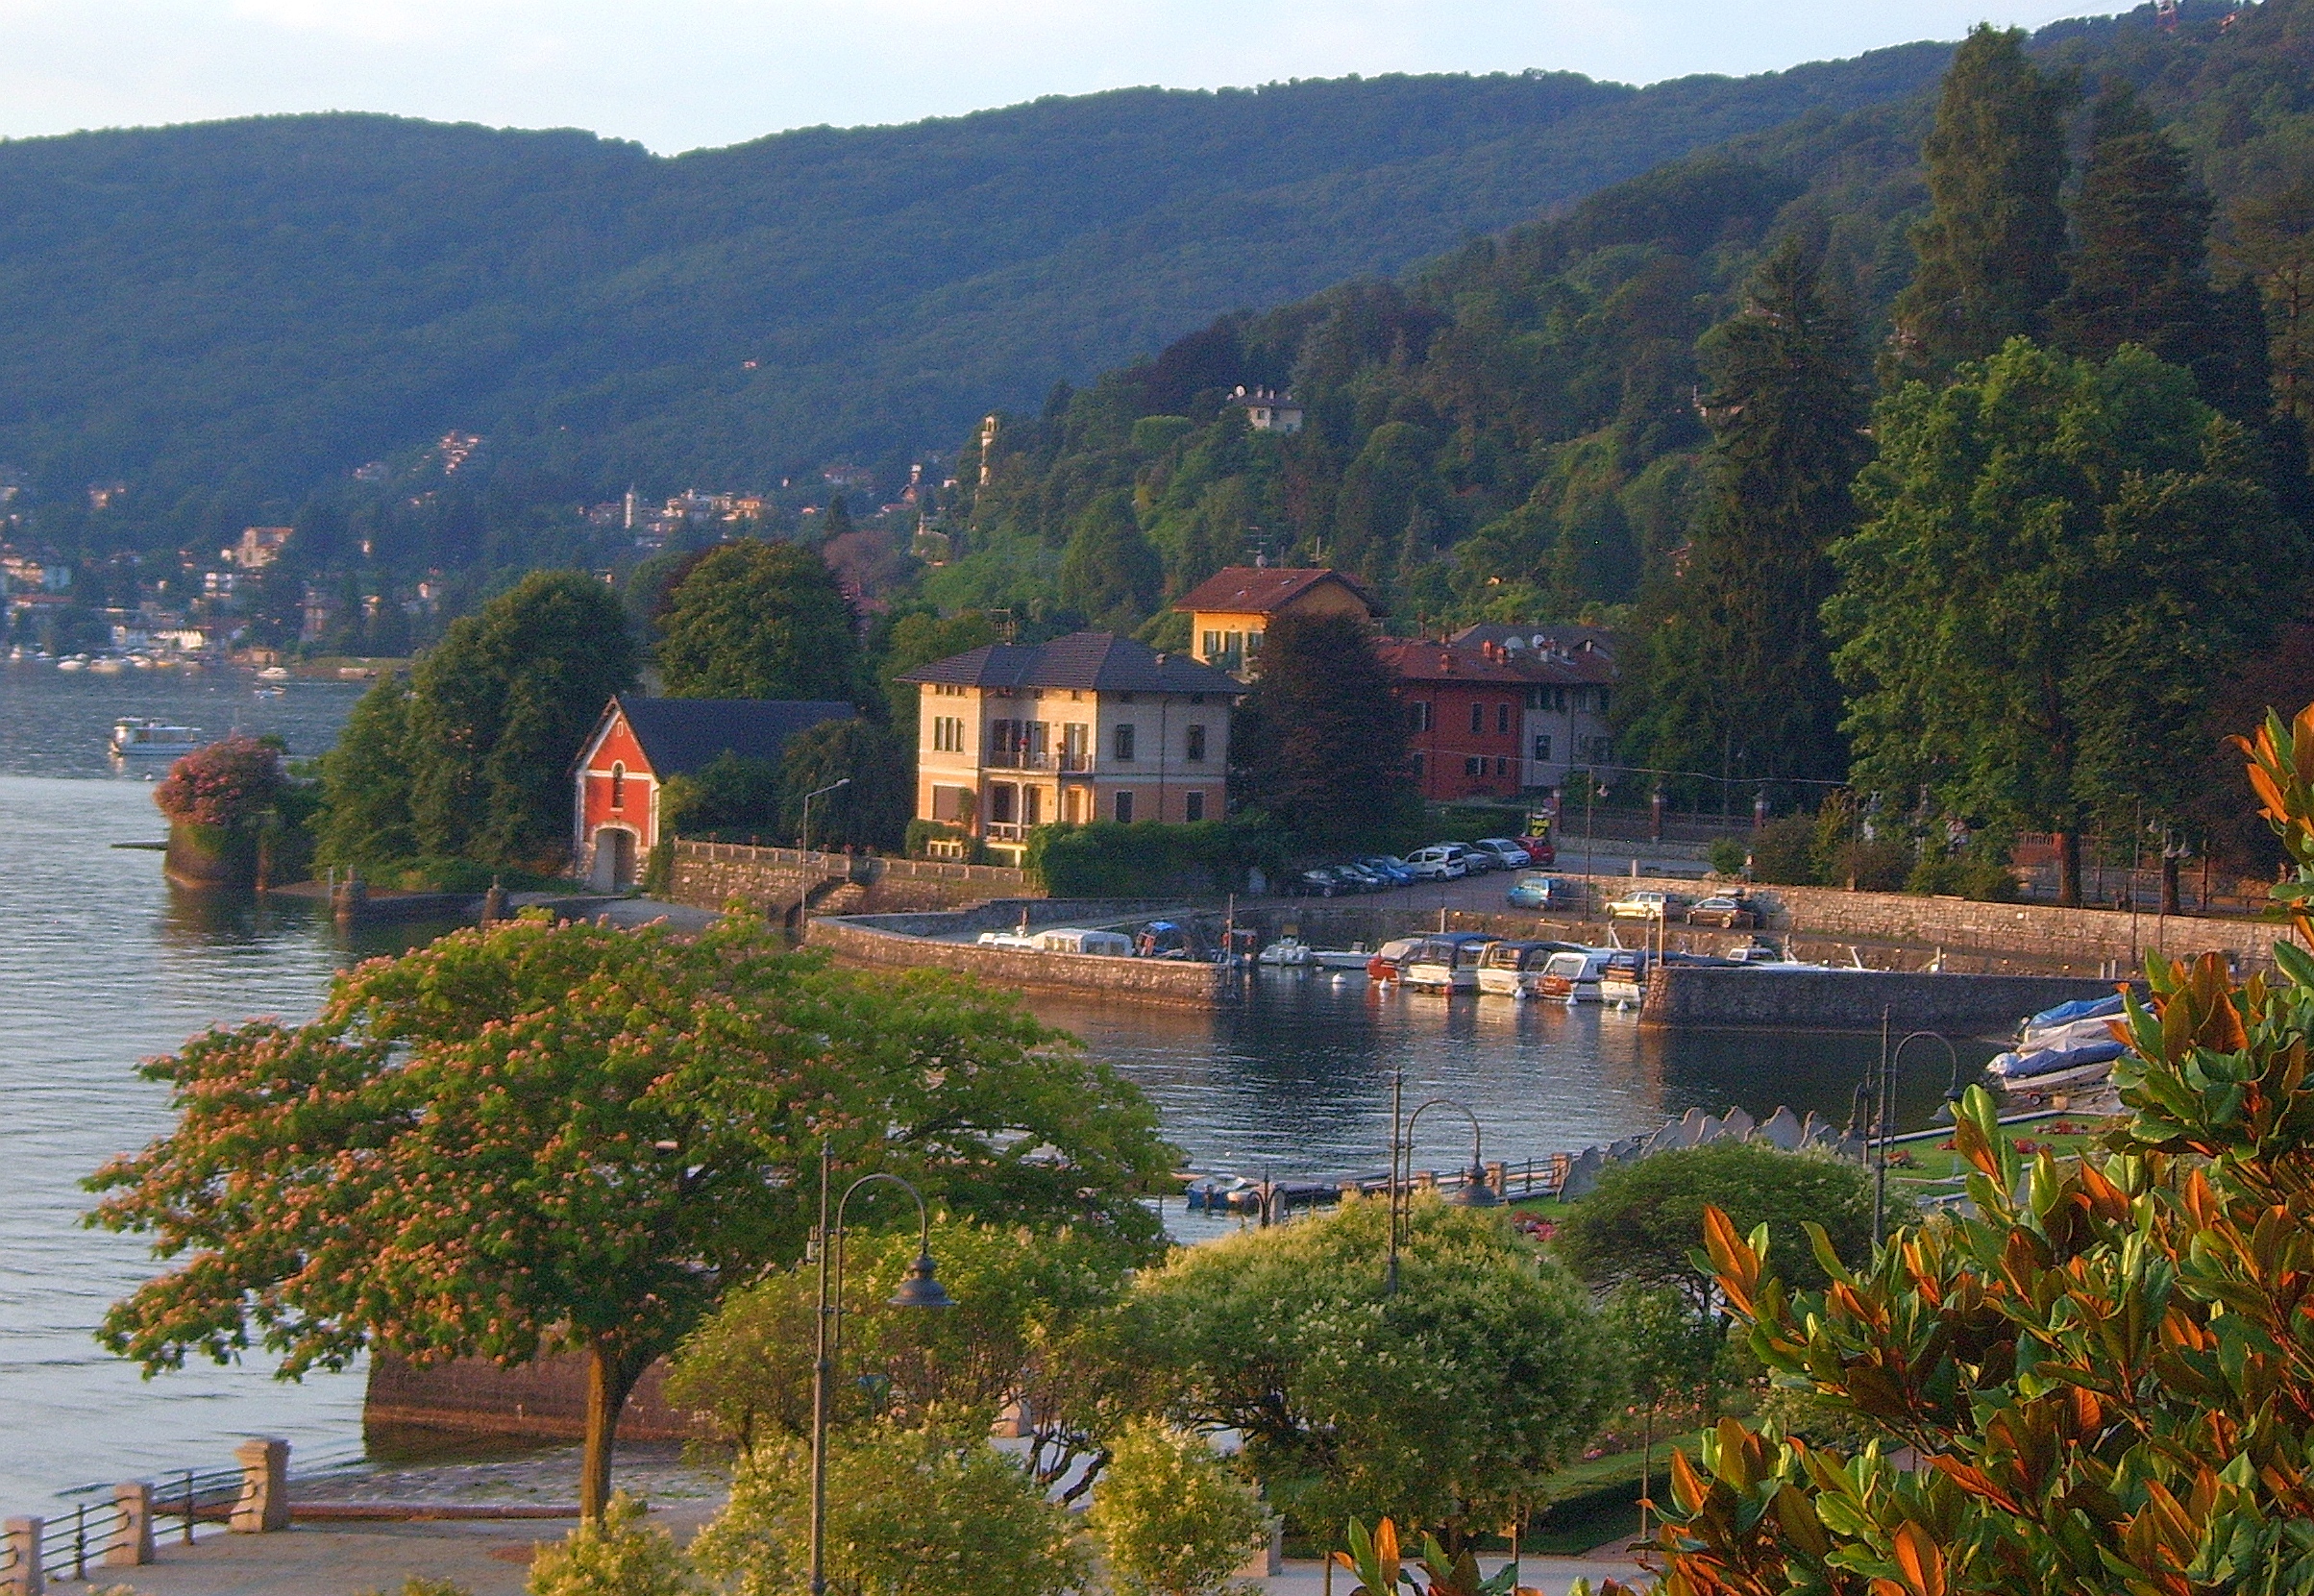
lake, river, town, leaf, sky, tree, water, house, hill station, fjord, coast, mountain, rural area, hill, reservoir, tourism, village, autumn, bay, sea, vacation, building, landscape, loch, home, coastal and oceanic landforms, bank, city, evening, channel